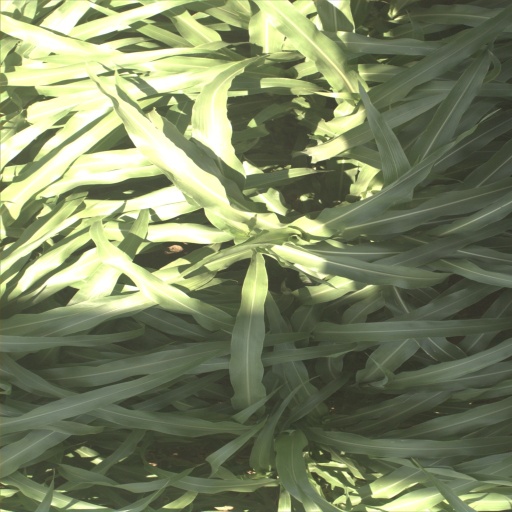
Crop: sorghum